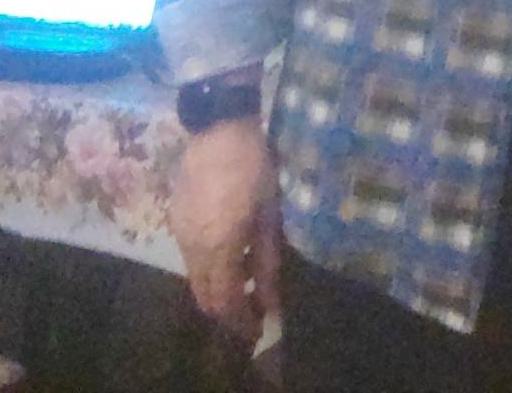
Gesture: no_gesture